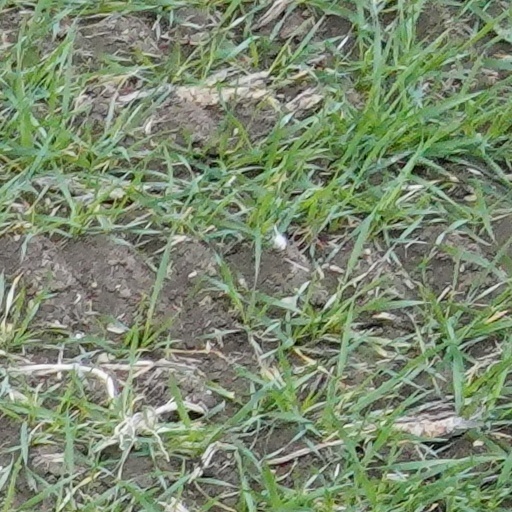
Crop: wheat